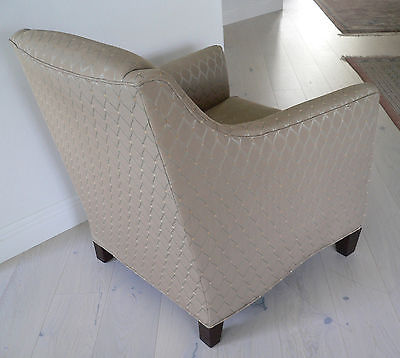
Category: chair